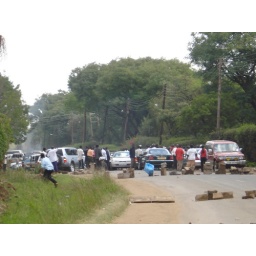
Outside the late MP Were's house in Woodley Estate where youths had blocked the road on 29th January 2008